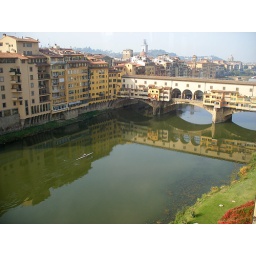
Photograph of a man in a rowing boat on the river Arno in Florence, Italy as viewed from the Uffizi art gallery.